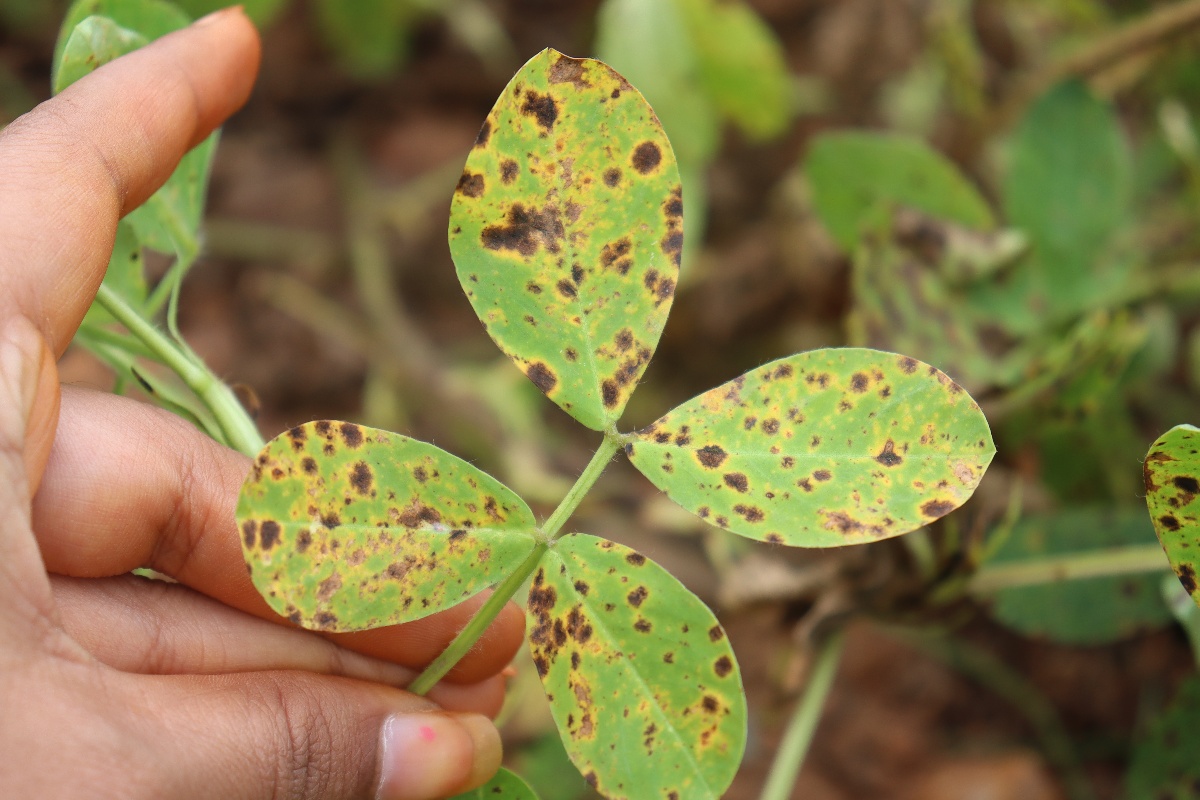
Label: late leaf spot